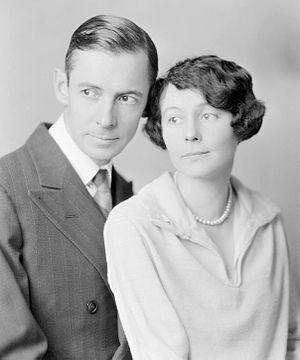
DuBose Heyward - de son nom complet Edwin DuBose Heyward - est un écrivain et librettiste américain, né le 31 août 1885 à Charleston et mort le 16 juin 1940 à Tryon.